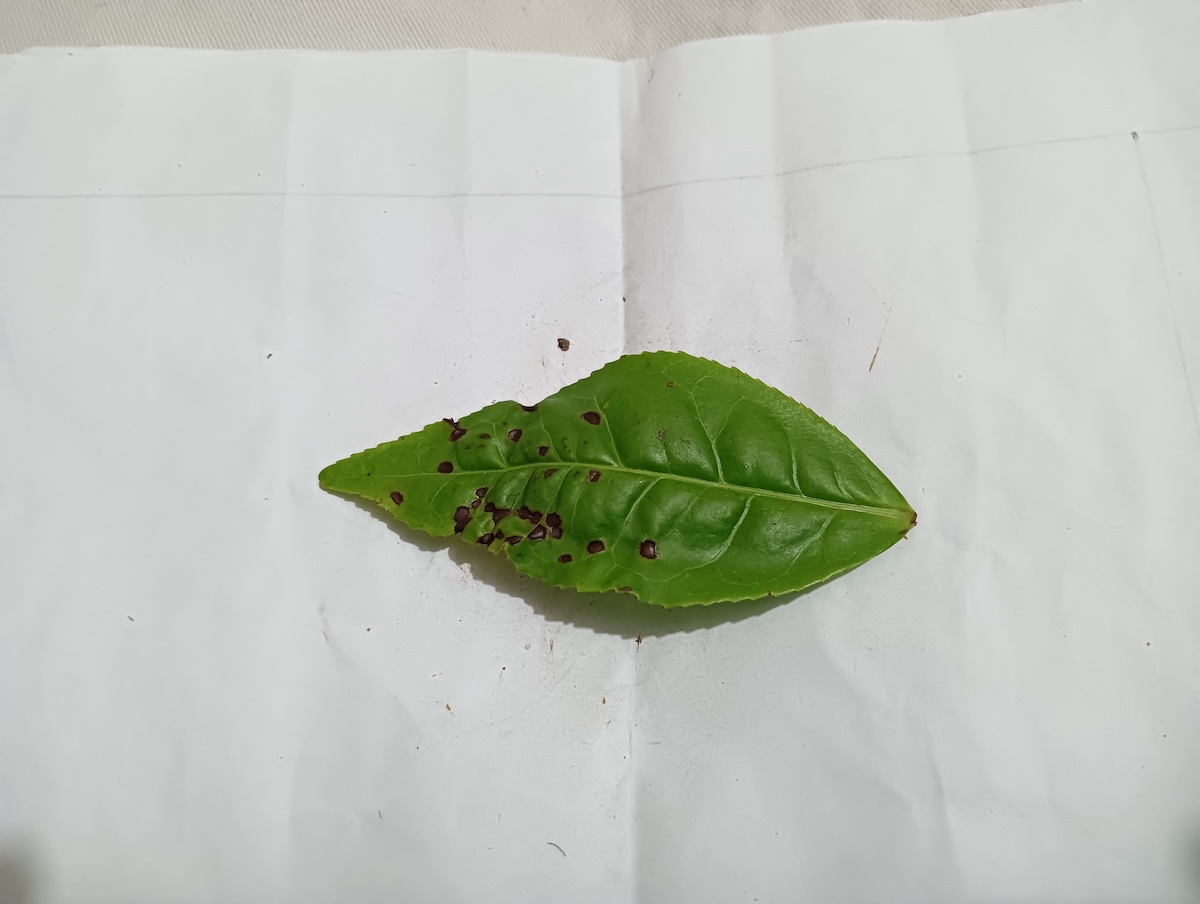
Label: Helopeltis